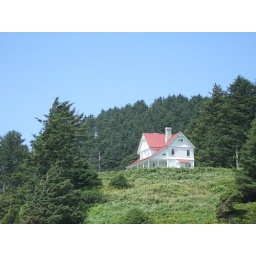
A nice little house near the lighthouse, that is also a bed and breakfast!